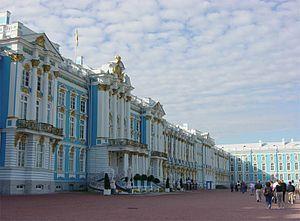
Le rococo est un mouvement artistique européen du XVIIIᵉ siècle touchant l’architecture, les arts décoratifs, la peinture et la sculpture. Il se développe de 1715 à 1780 en France et ensuite dans le Saint-Empire romain germanique, après en Europe du Sud, à la suite du mouvement baroque.